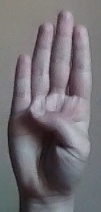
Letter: kaaf